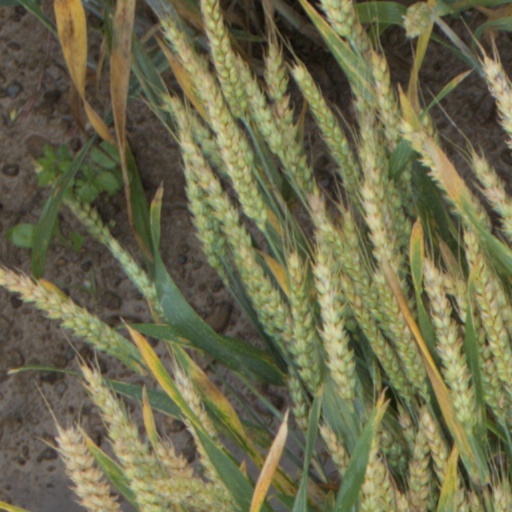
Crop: wheat